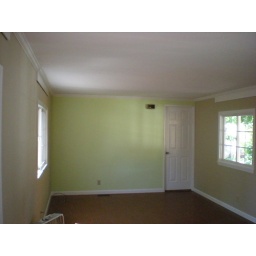
New front bedroom door, new molding around windows, crown and base. cork floor